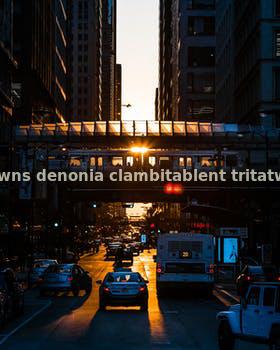
Label: Watermark